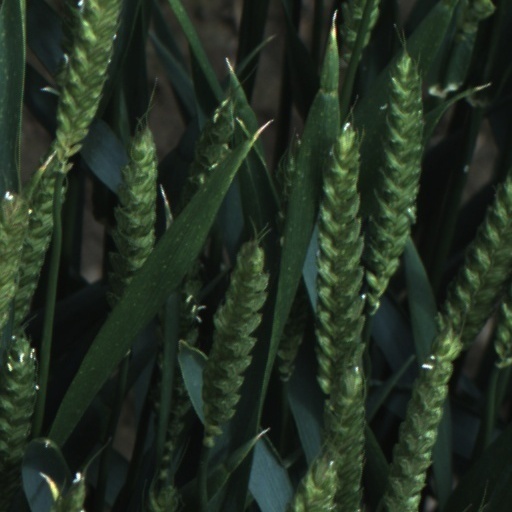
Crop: wheat